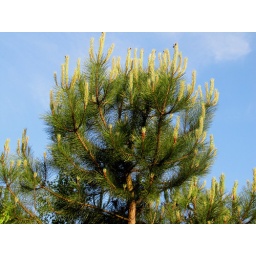
pine tree in the evening light